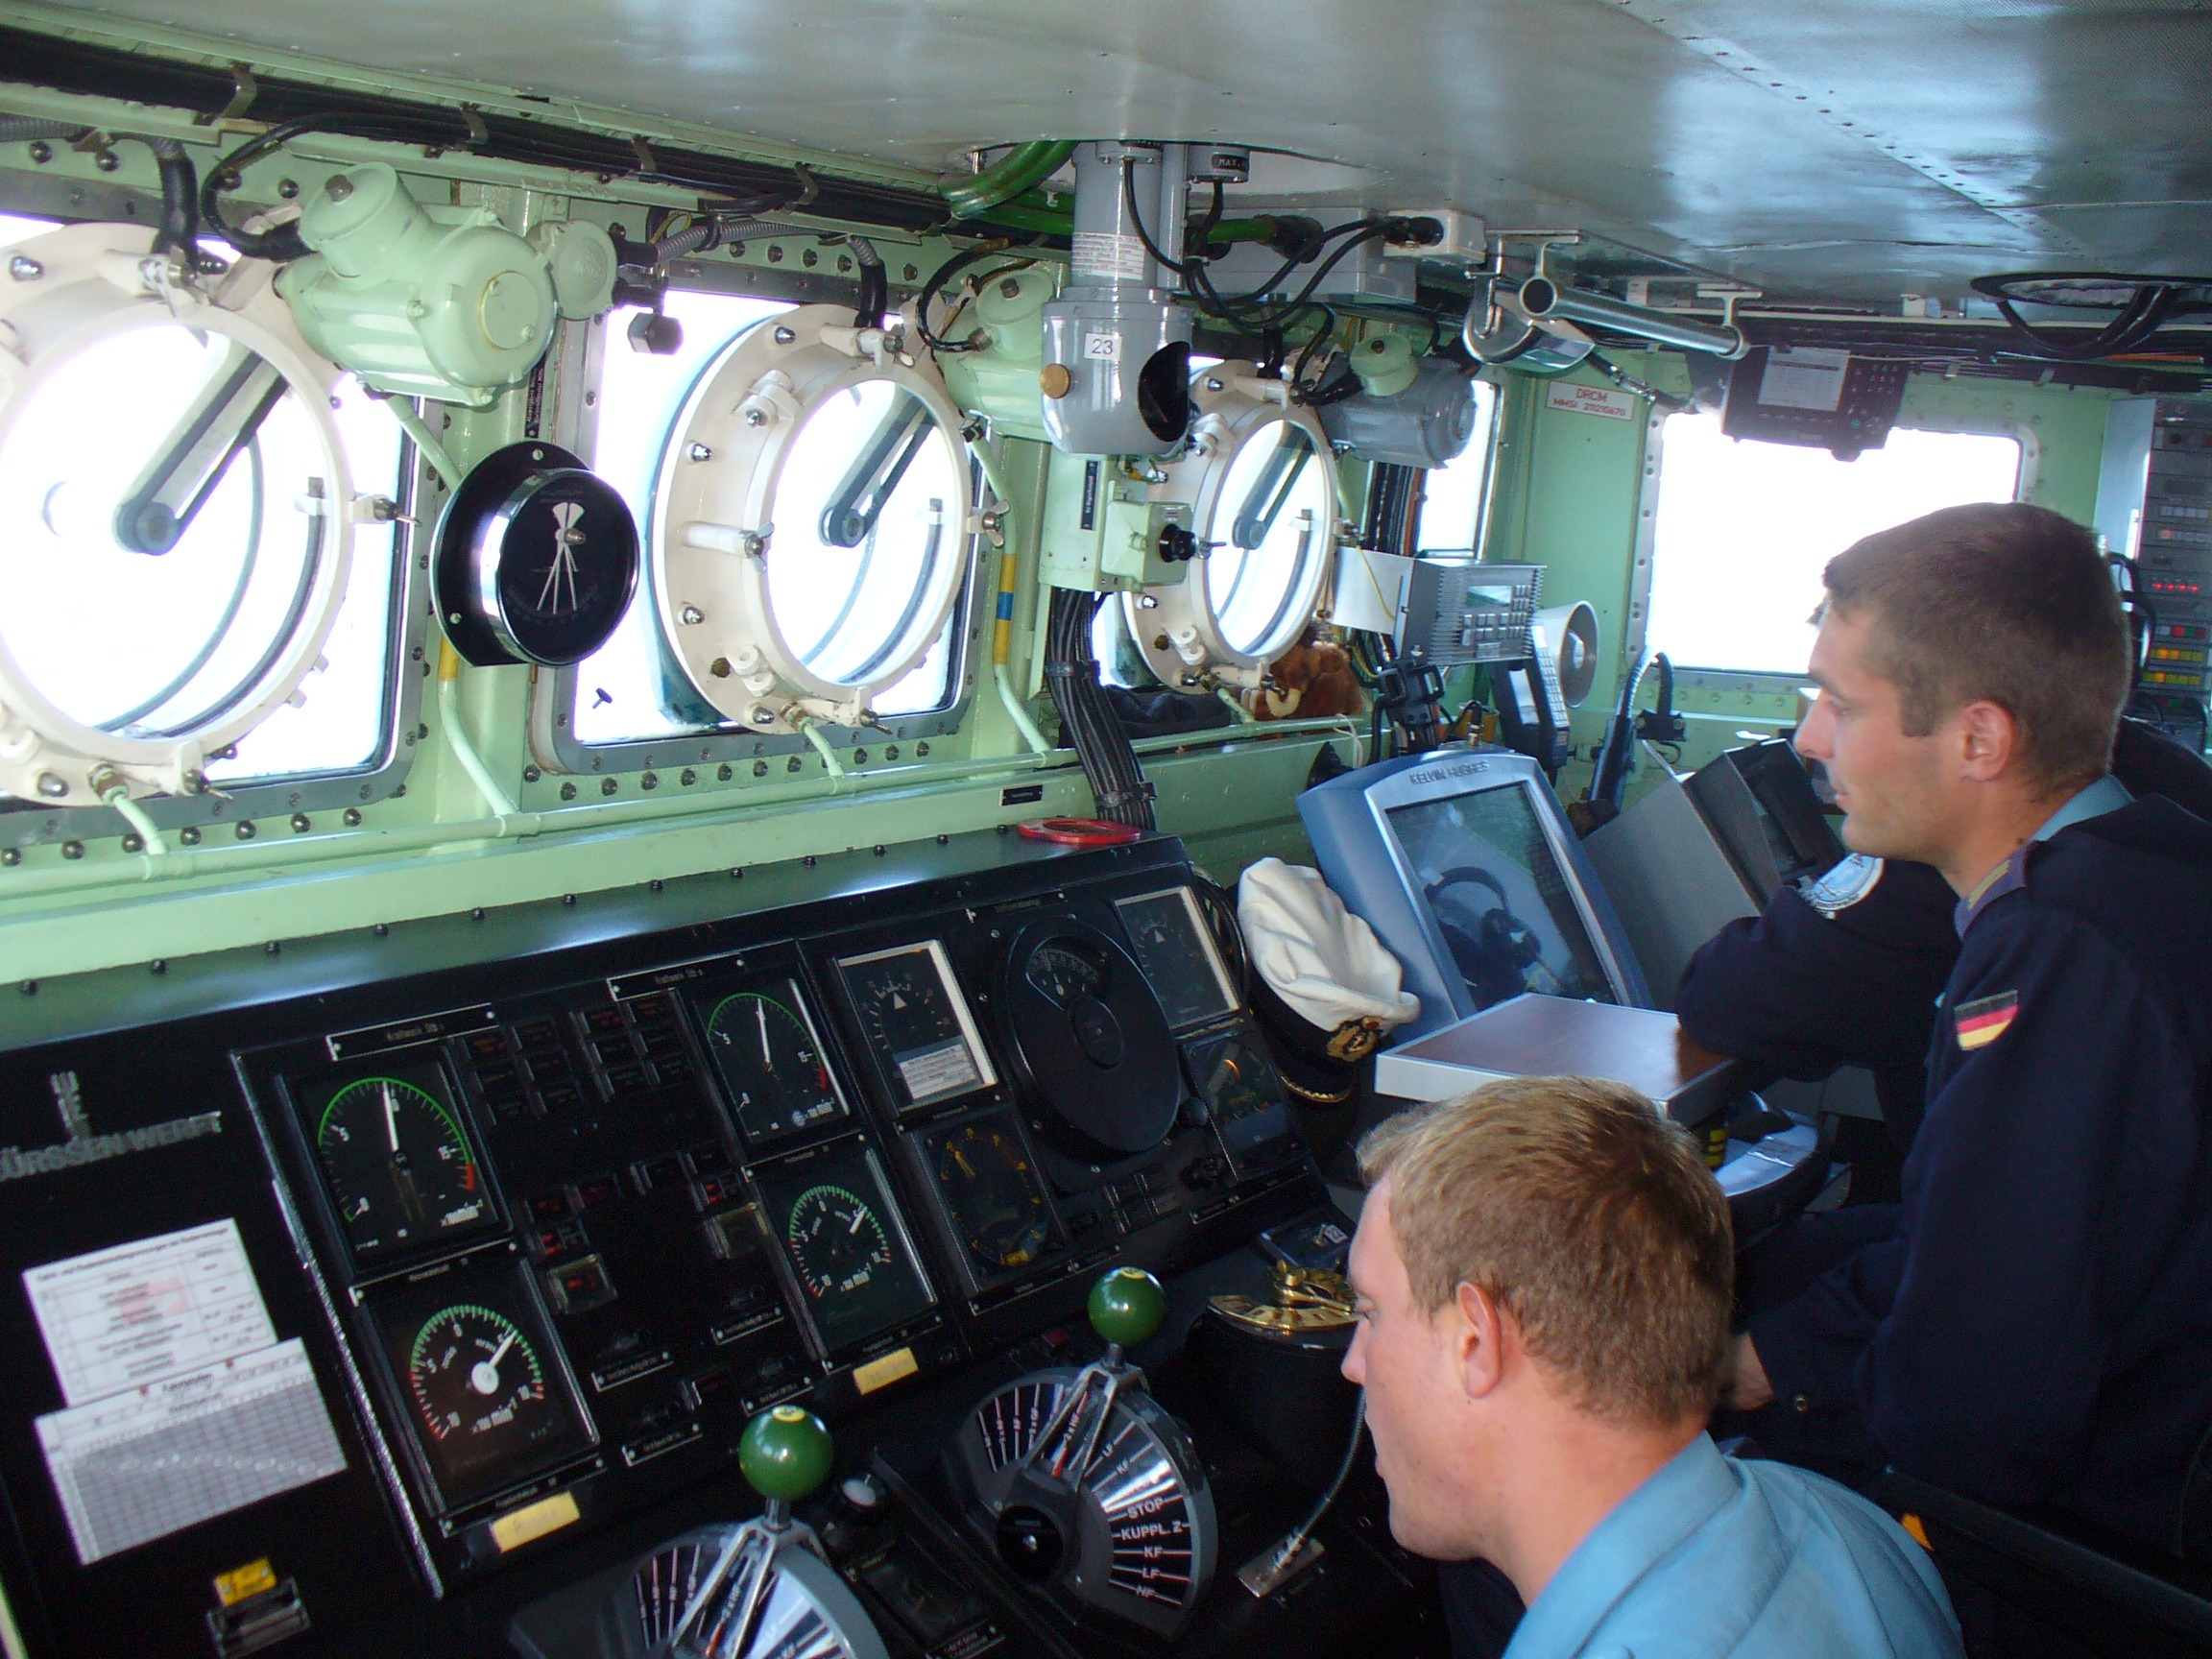
person, airline, aviation, flight, professional, profession, cockpit, speedboat, pilot, soldiers, air force, sailors, weasel, aerospace engineering, aircraft cabin, operations centre